Metate

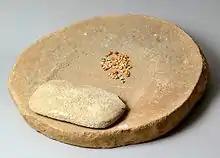
Metate, mano and corn, all circa 12th century AD, from Chaco Canyon, USA

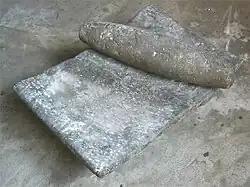
Two items commonly used by indigenous Mexicans. The mortar is called a metate and the stone lying across it a mano. It is held in both hands and used to grind corn, cacao and other basic foods.

A metate (or mealing stone) is a type or variety of quern, a ground stone tool used for processing grain and seeds. In traditional Mesoamerican cultures, metates are typically used by women who would grind nixtamalized maize and other organic materials during food preparation (e.g., making tortillas). Similar artifacts have been found in other regions, such as the sil-batta in Bihar and Jharkhand, India as well as other grinding stones in China.